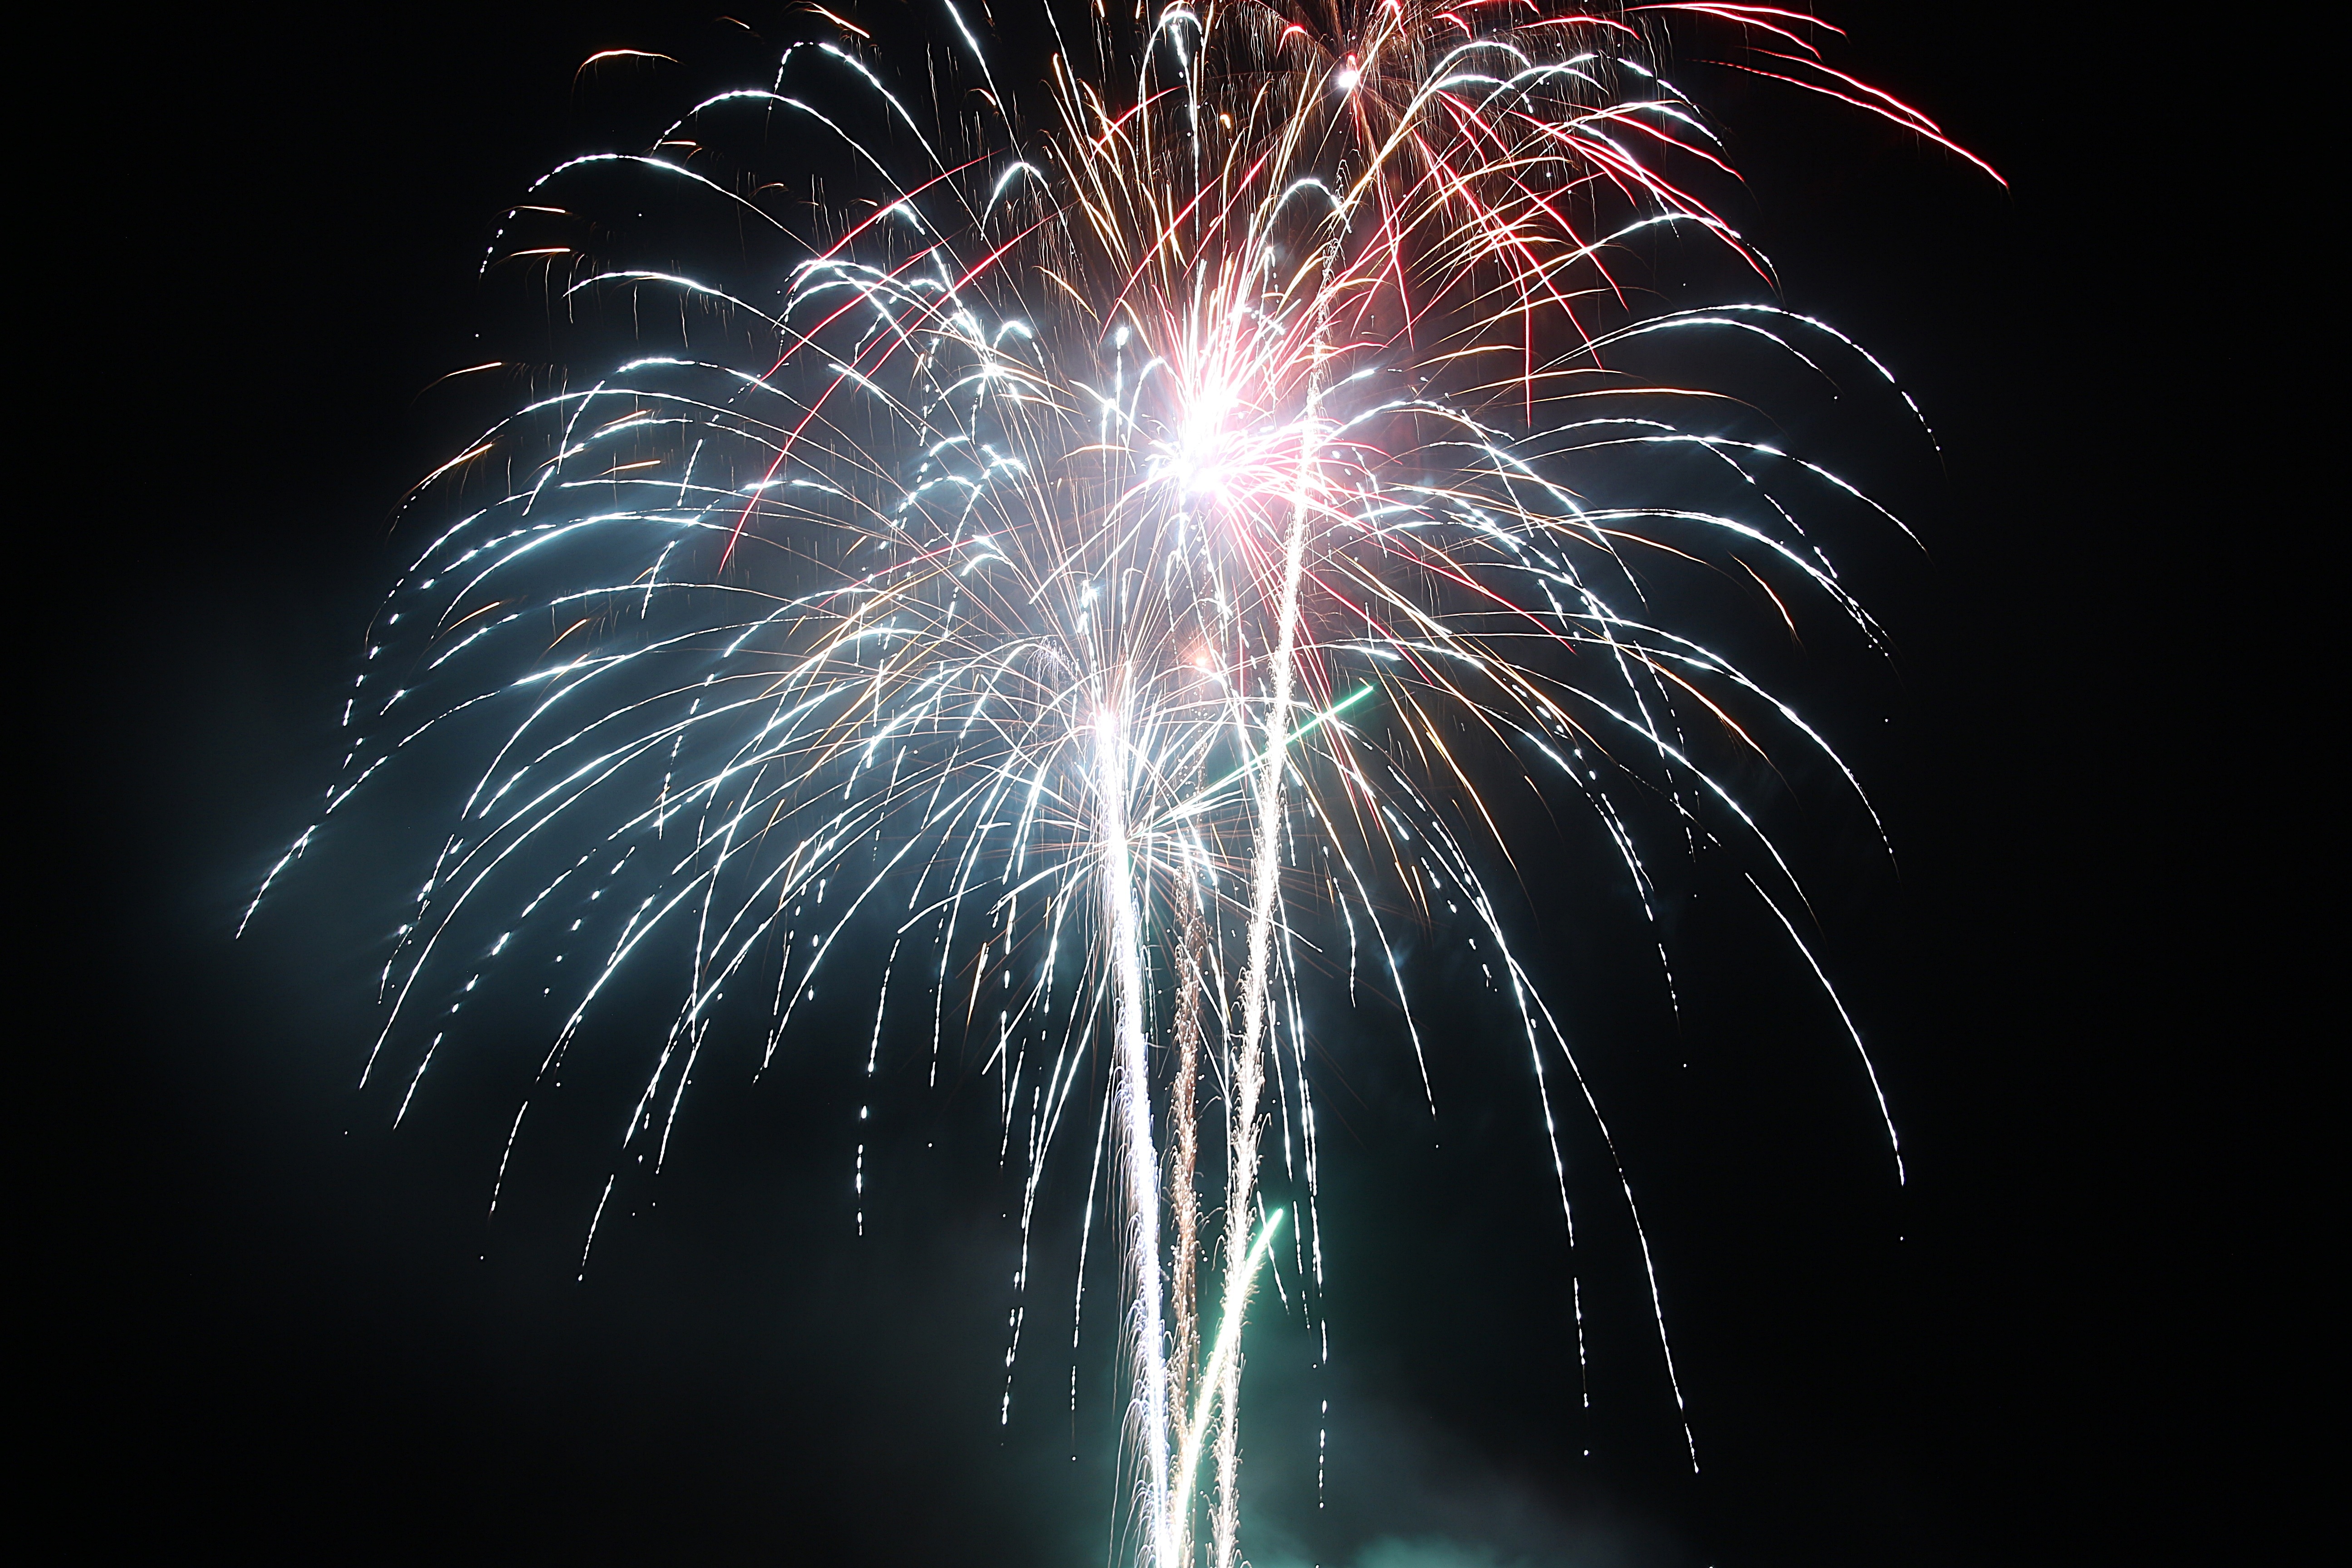
light, sky, night, smoke, recreation, color, colorful, pyrotechnics, rocket, explosion, lights, fireworks, illustration, event, new year's eve, shower of sparks, fireworks art, outdoor recreation